Belgrade Special Police

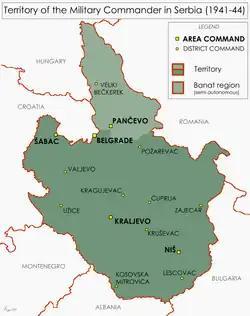
Map of the German-occupied territory of Serbia

Yugoslavia was quickly overwhelmed by the combined strength of the Axis powers and surrendered in less than two weeks. The government and royal family went into exile, and the country was occupied and dismembered by its neighbours. The German-occupied territory of Serbia was reduced to the Kingdom of Serbia's pre-Balkan War borders and was kept under direct military occupation by the Germans due to the key rail and riverine transport routes that passed through it, as well as its valuable resources, particularly non-ferrous metals. The occupied territory covered about 51,000 km and had a population of 3.8 million. The Germans began searching for a Serb suitable to lead a puppet government in Belgrade.